Anne Neville

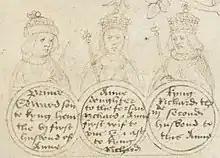
Drawing of Anne and her two husbands from the Beauchamp Pageant, c. 1483-1494

Warwick restored Henry VI to the throne in October 1470; Edward IV however returned to the country in March 1471 and quickly captured London and the person of Henry VI. The mentally challenged Henry VI was taken by Edward IV as a prisoner to the Battle of Barnet, where Warwick was killed on 14 April 1471. Edward IV then incarcerated Henry VI in the Tower of London. Following the decisive Yorkist victory at the Battle of Tewkesbury on 4 May, Henry was reported to have died of "pure displeasure and melancholy," although "The Great Chronicle of London" reported that Richard, Duke of Gloucester, was responsible for his death. As Constable of England, he probably delivered King Edward's order to kill Henry to the Constable of the Tower.